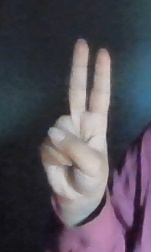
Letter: taa